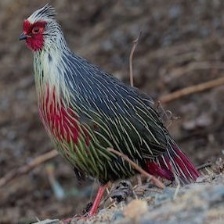
Species: BLOOD PHEASANT
Scientific name: ITHAGINIS CRUENTUS